Alta (dye)

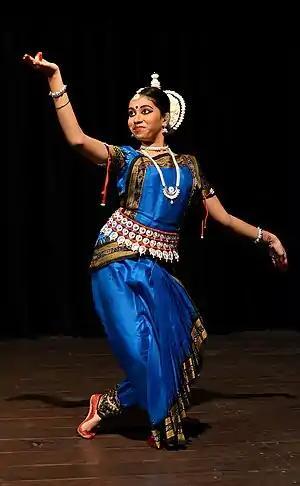
Odissi classical dancer wearing "alta" on her hands and feet

It can be commonly seen worn by Odissi classical dancers on hands and feet while performing. It is applied to women's feet as an auspicious symbol during Raja (Mithun Sankranti), which is a three-day festival celebrating womanhood (menstruation).